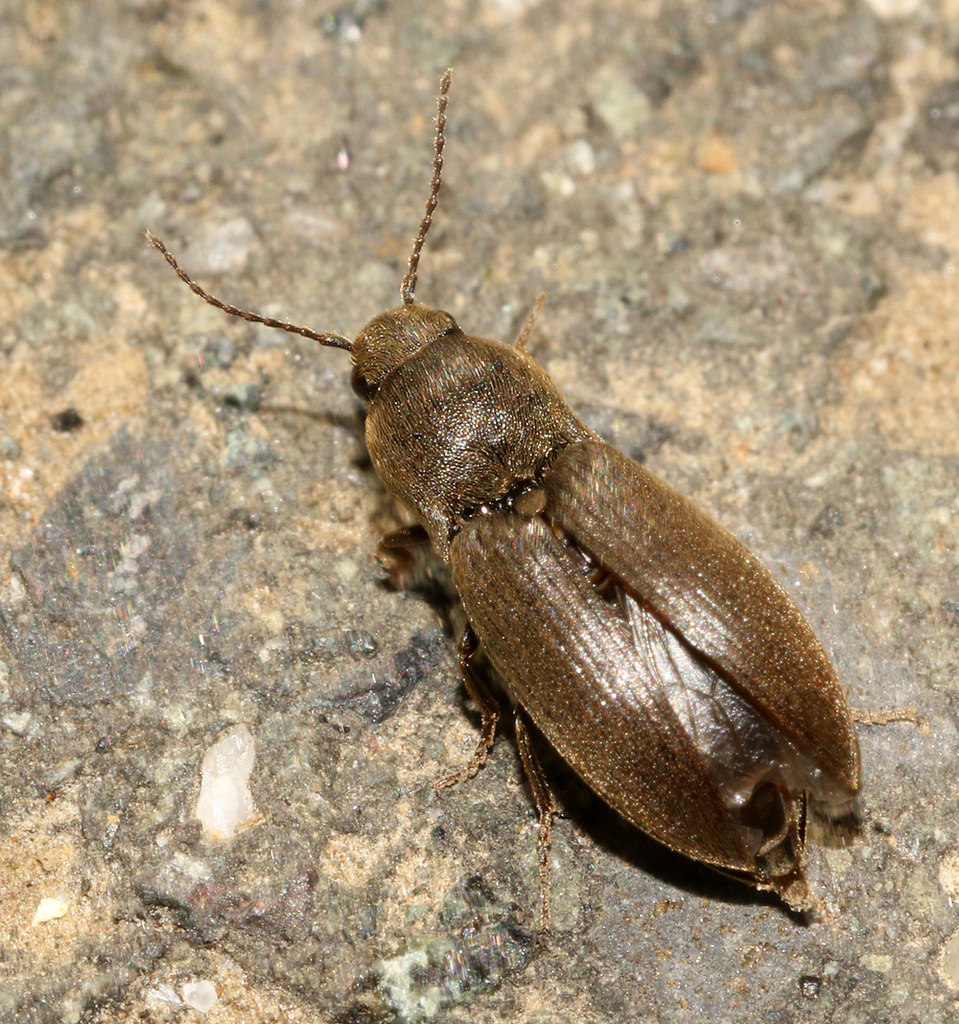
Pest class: clickbeetles_wireworms